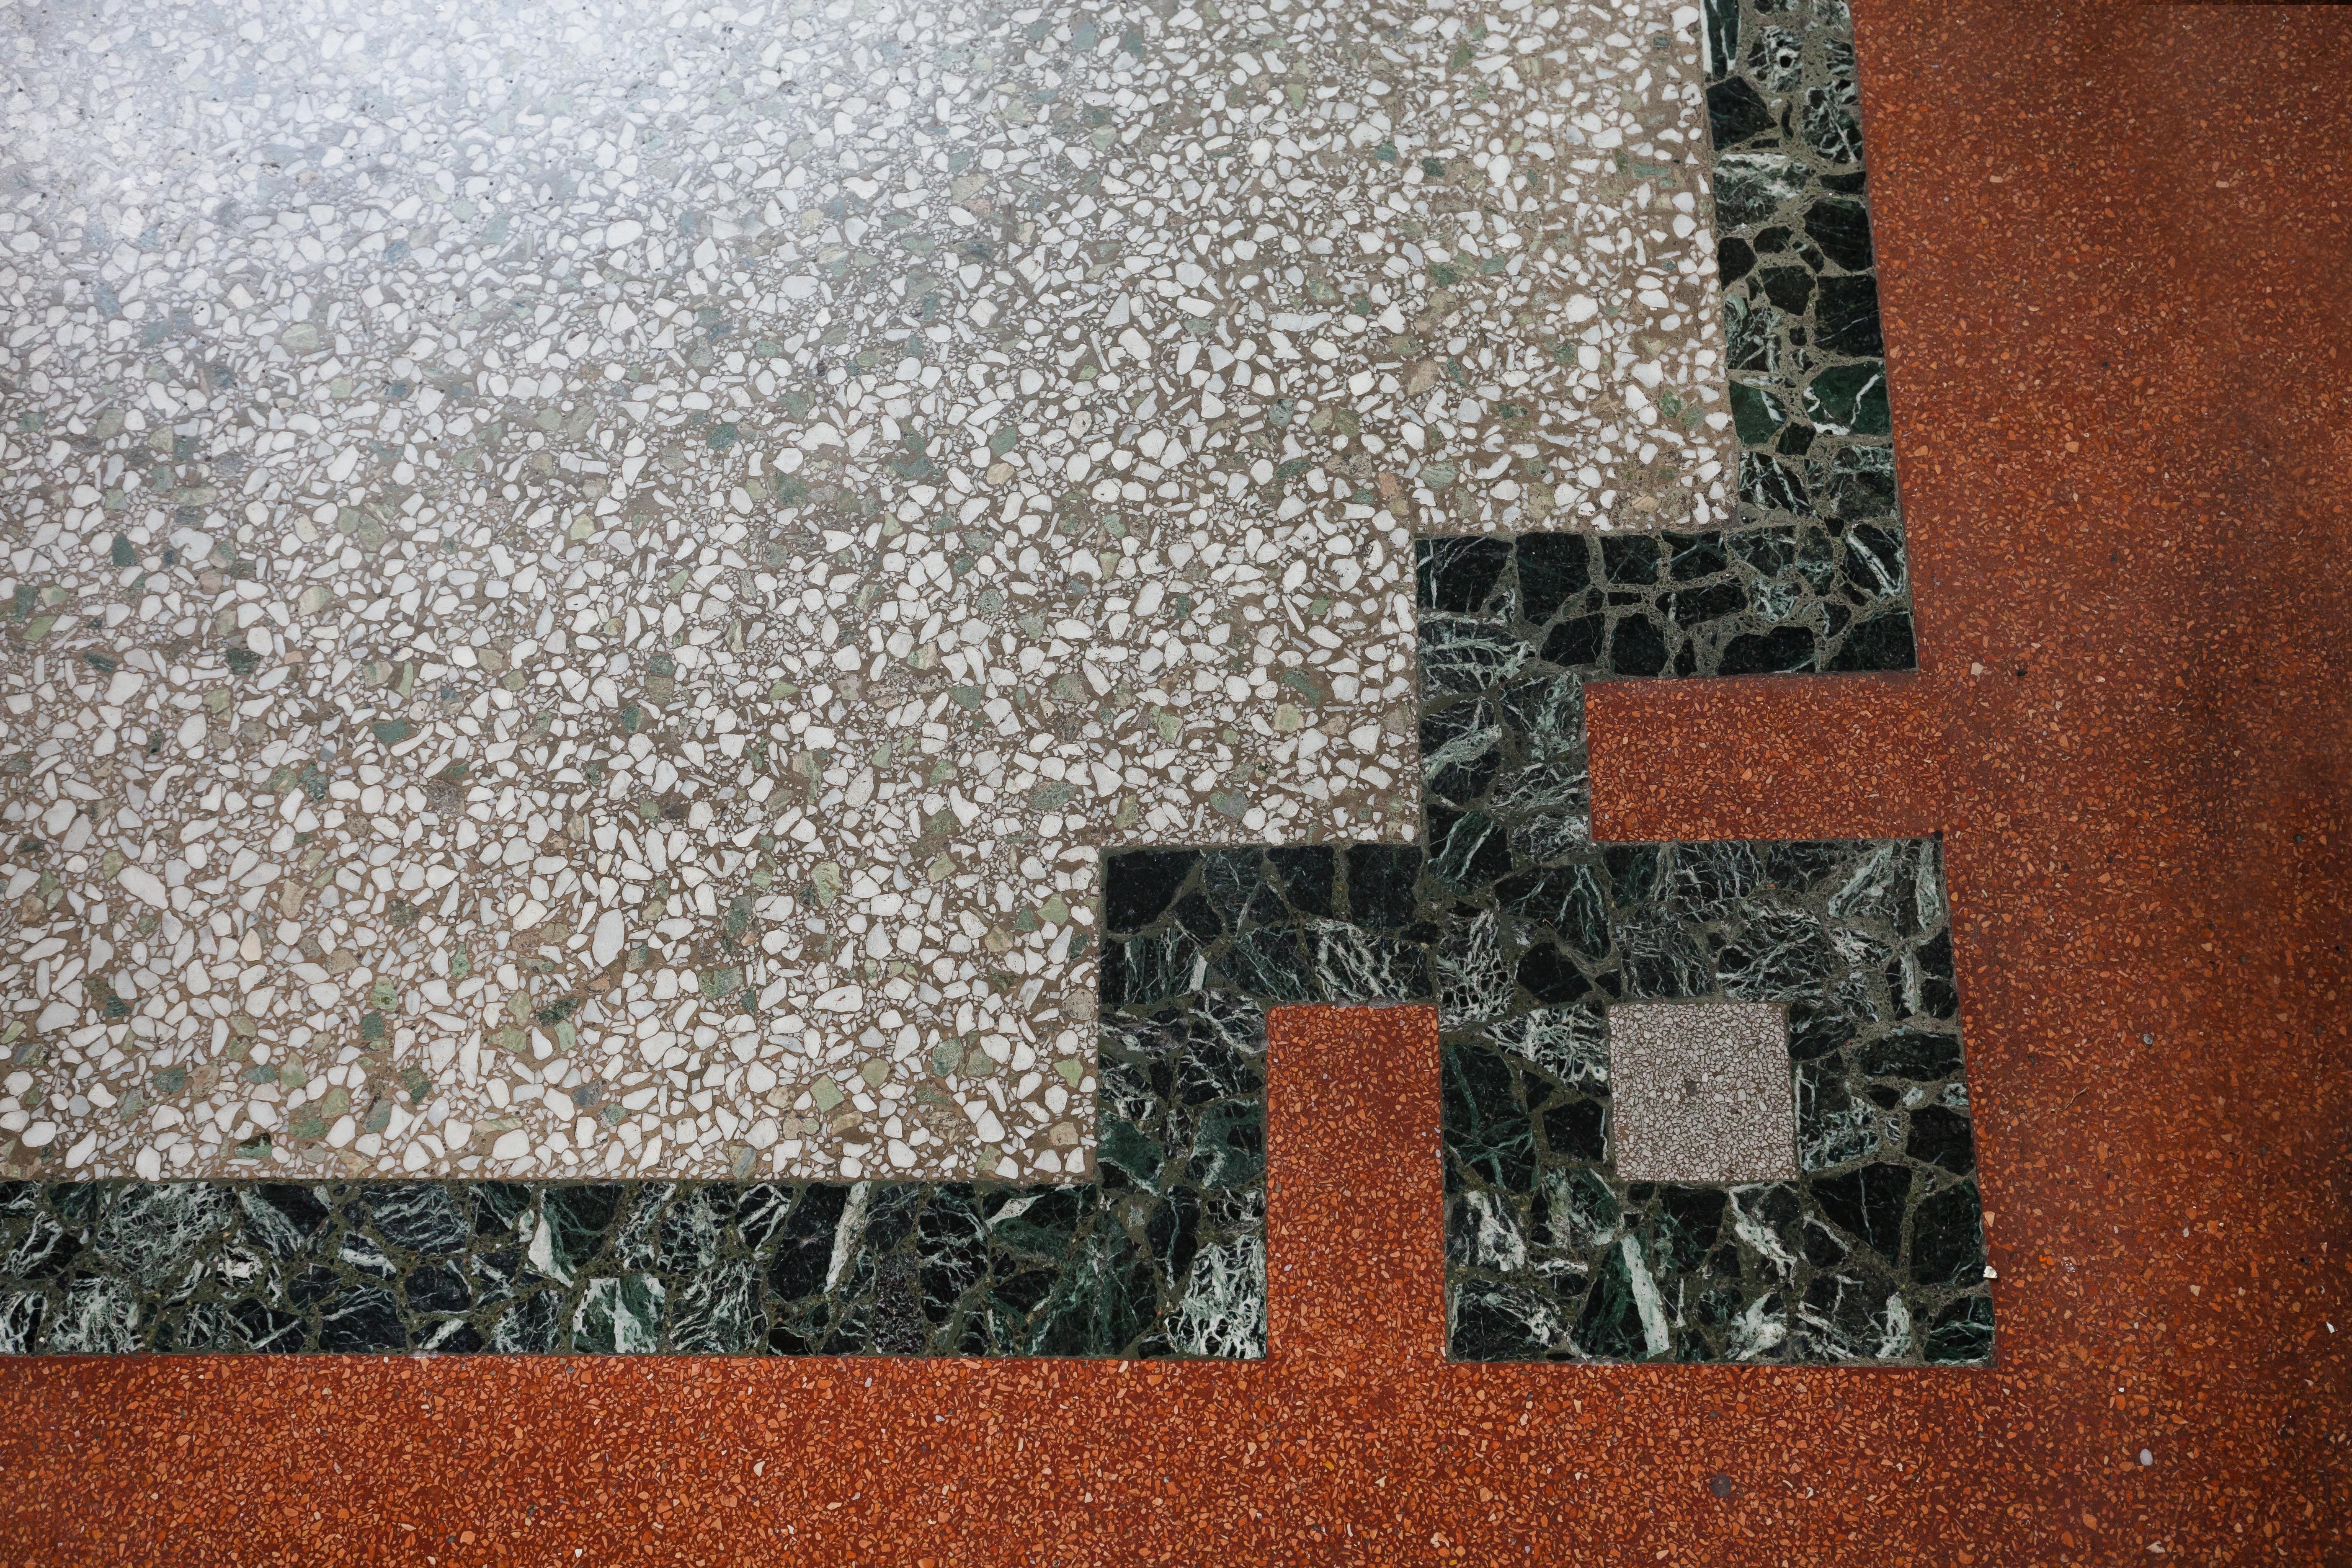
texture, floor, wall, asphalt, green, red, square, soil, brick, material, grey, flooring, corners, road surface, estrazzo, pebble rug